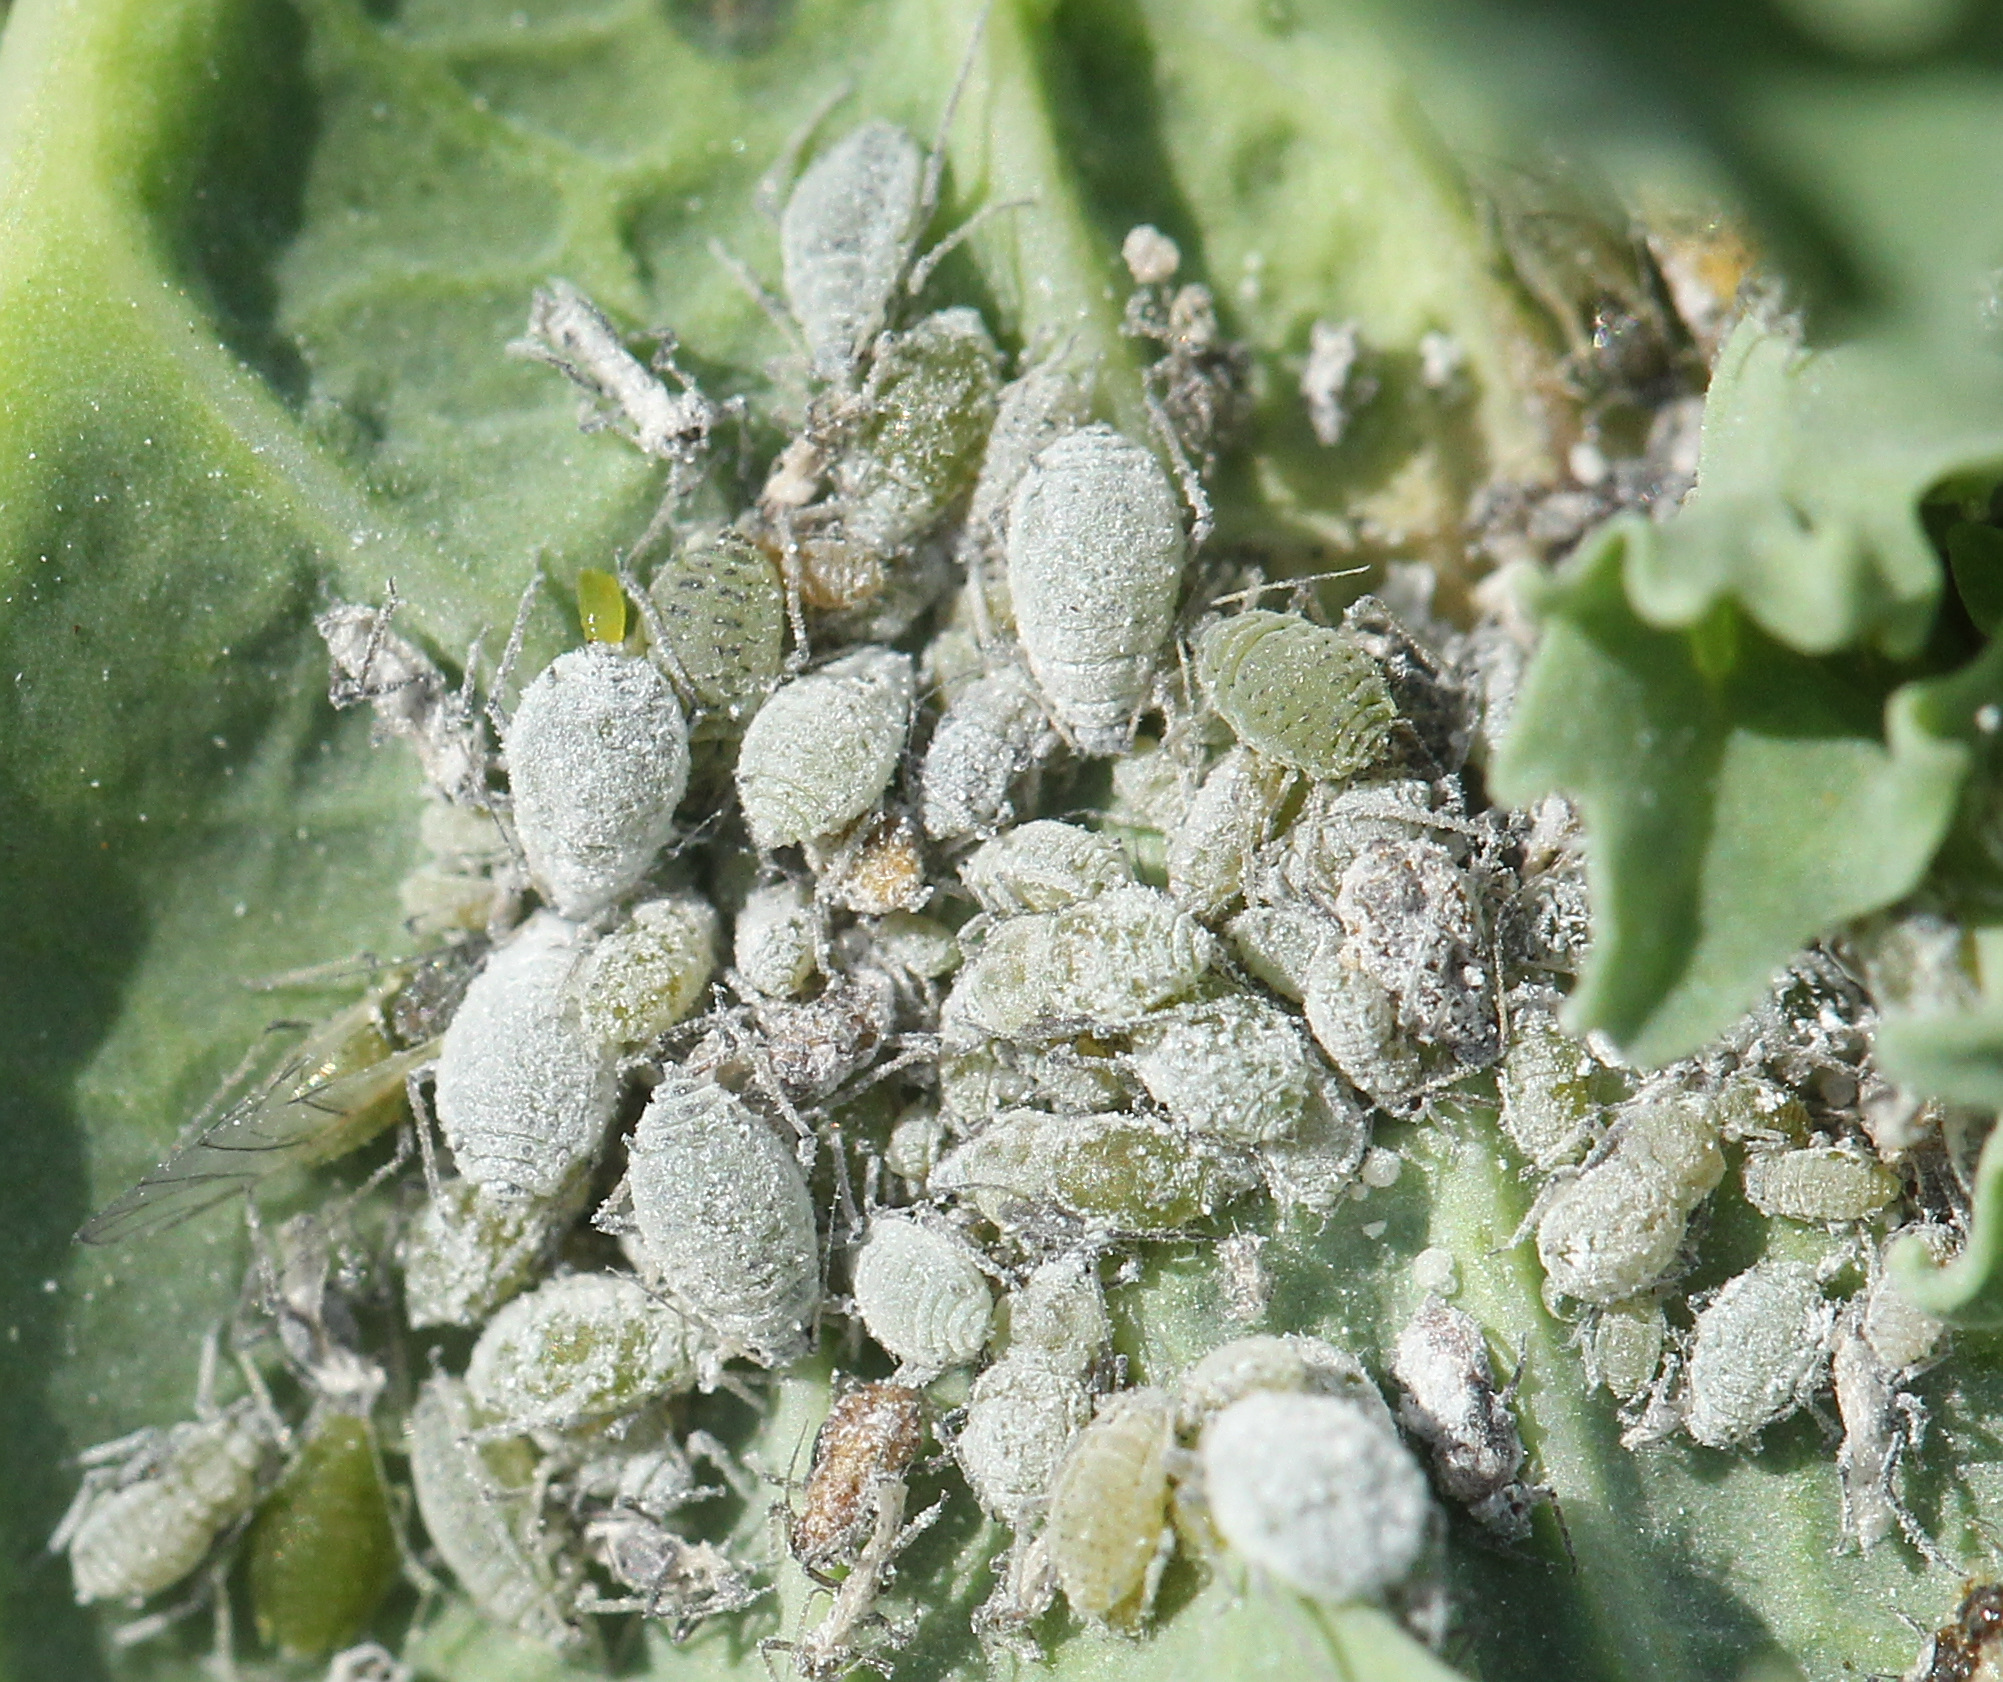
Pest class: cabbage_aphid